Santa Monica–Lawton Bridge

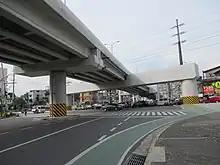
Lawton Avenue – Global City Viaduct

The bridge was conceived only during the administration of President Rodrigo Roa Duterte as Phase I of the Bonifacio Global City–Ortigas Link Road Project, which would connect the Bonifacio Global City in Taguig to the Ortigas Center in Pasig. The groundbreaking ceremony on the project took place as part of the Build! Build! Build! Infrastructure Program under the Duterte administration on July 19, 2017, marking the official start of construction. The project is handled by a joint venture of Persan Construction, Inc. and Sino Road and Bridge Group Company Ltd., with consultants DCCD Partners and Pertconsult International. Aside from the bridge itself, the construction project also includes improving access to the bridge by upgrading Brixton and Fairlane Streets on the Ortigas side and 8th Avenue on the BGC side. The bridge was originally expected to open in 2020 but was delayed until 2021 due to the COVID-19 pandemic.